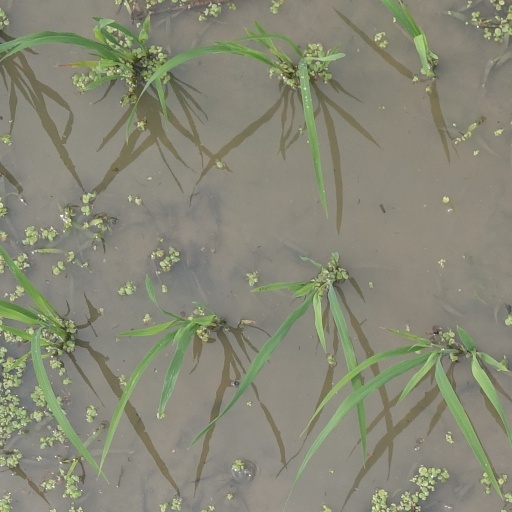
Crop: rice